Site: saxony
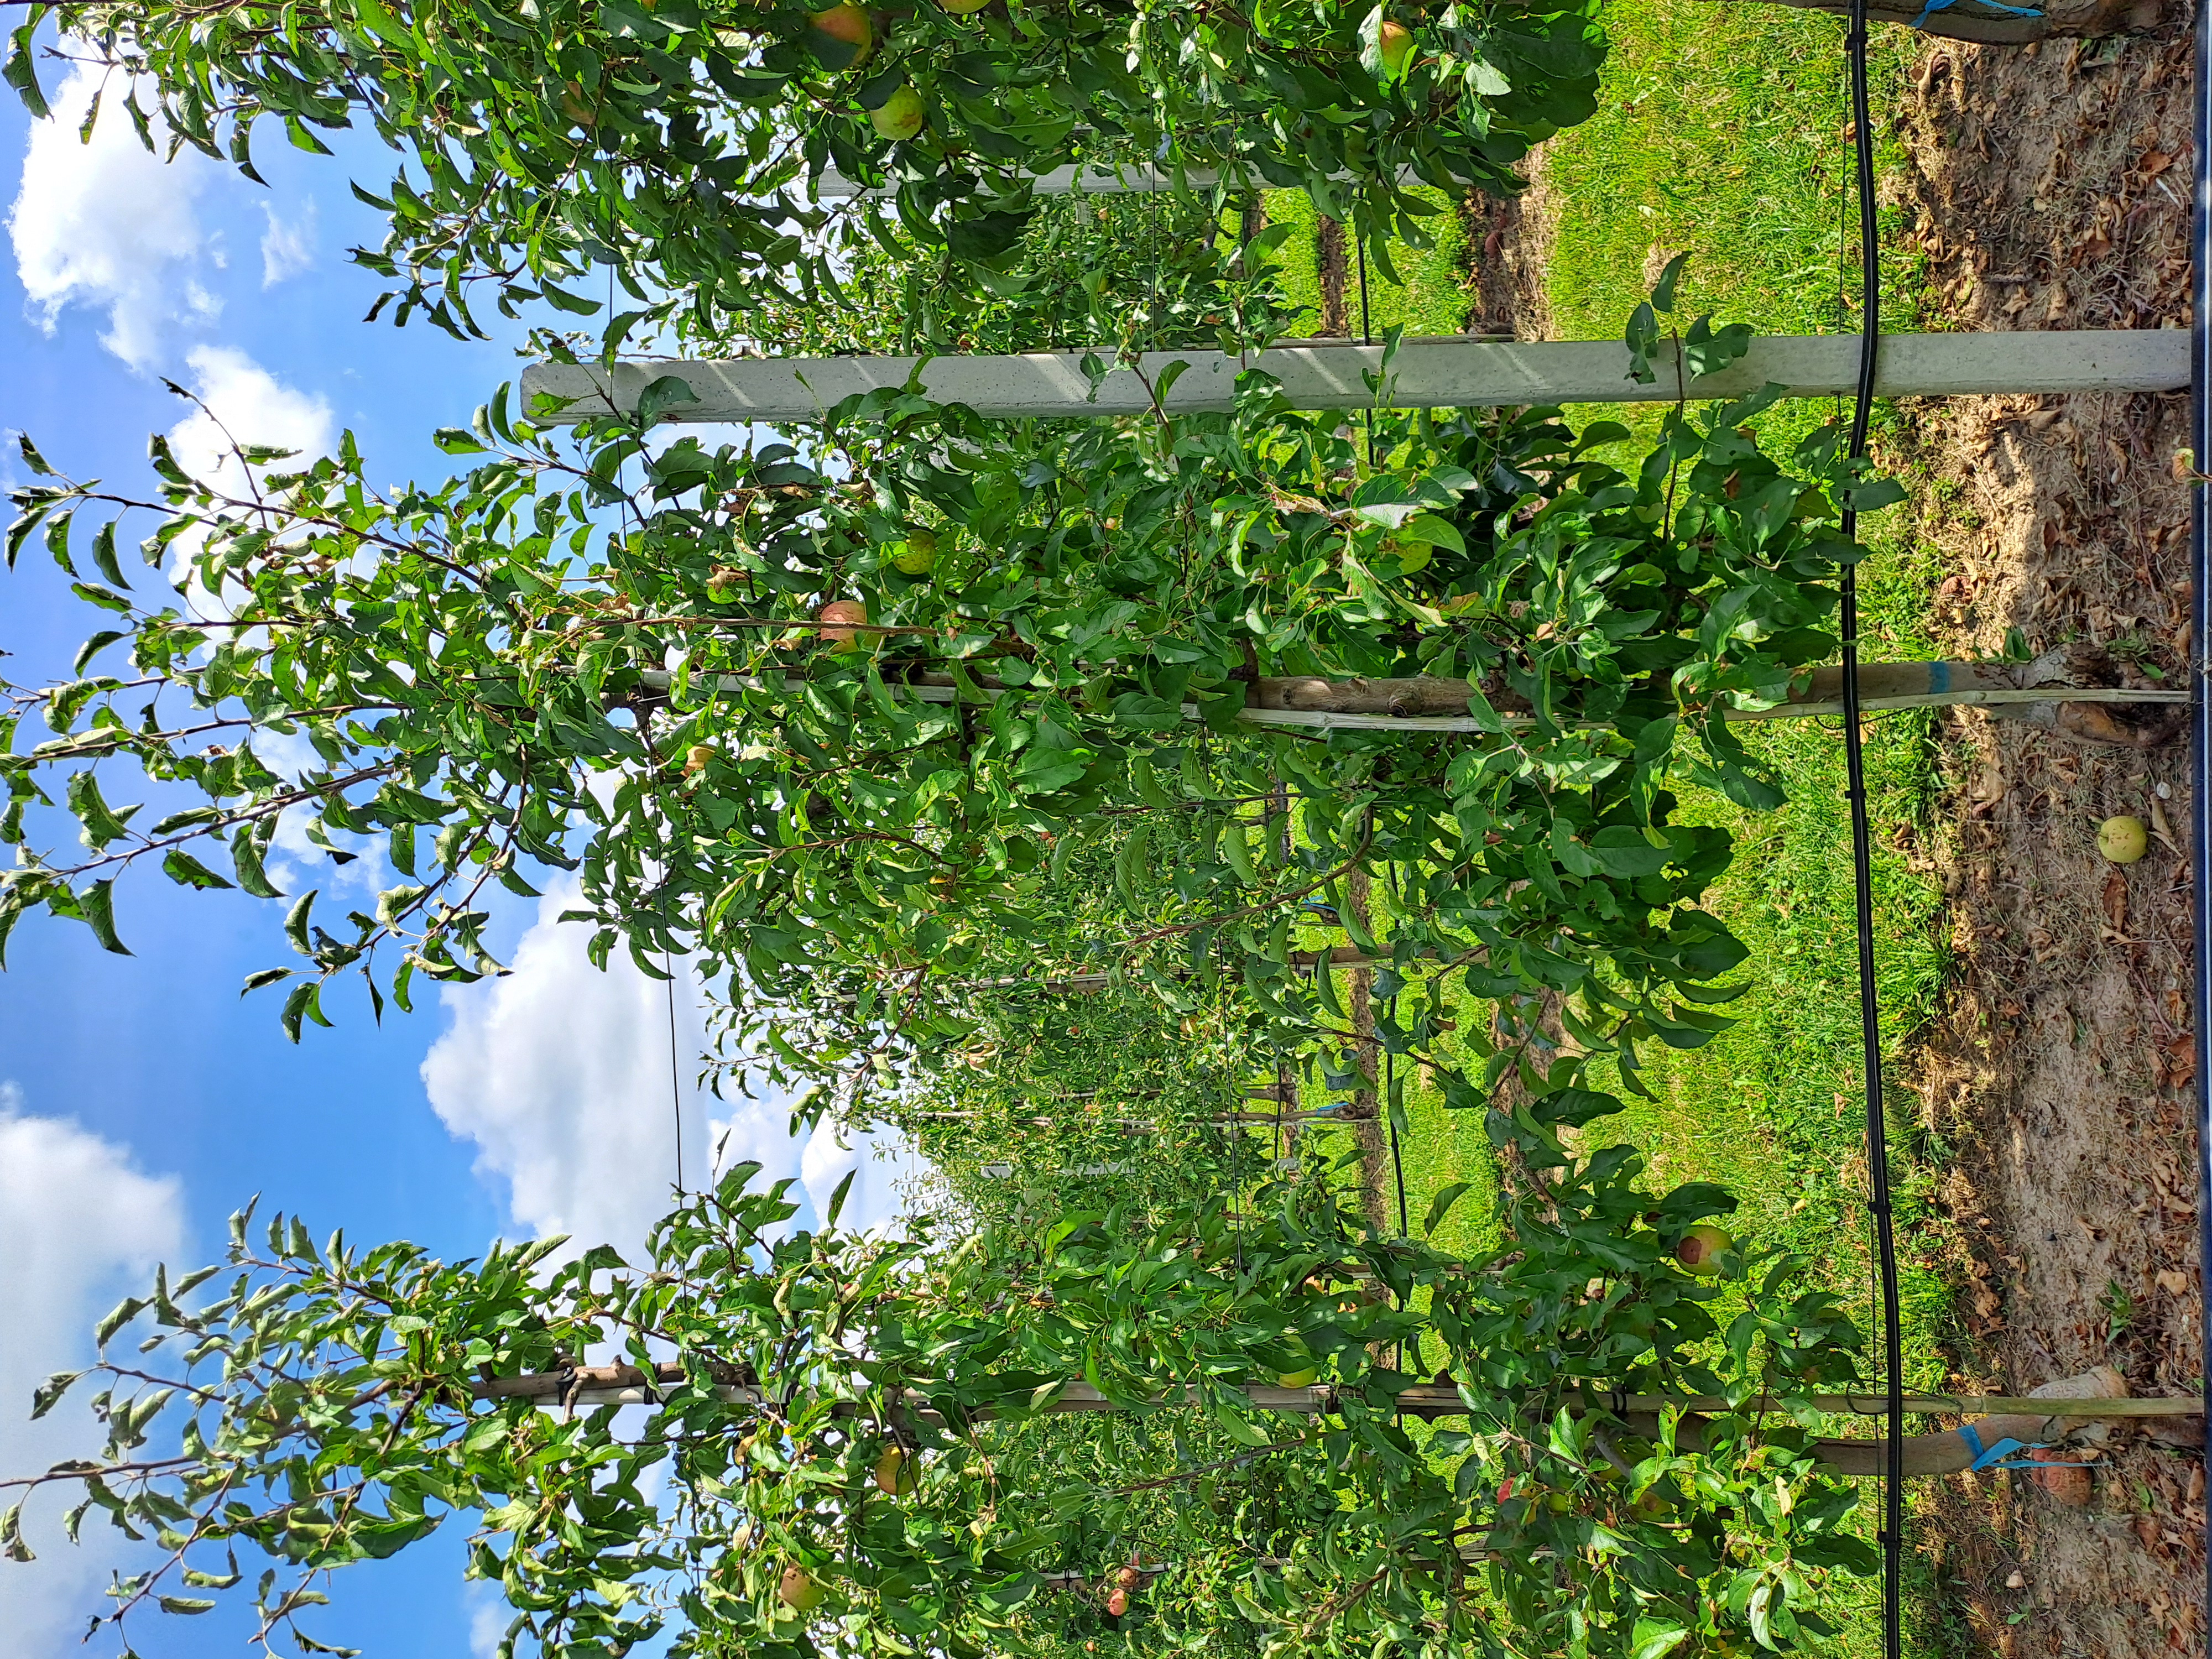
Growth stage (BBCH 85): Maturity of fruit and seed